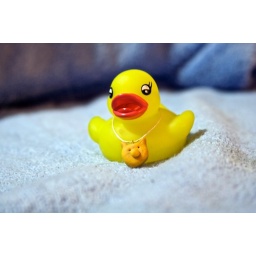
The duck is getting in touch with its rap self - wearing the cat necklace.